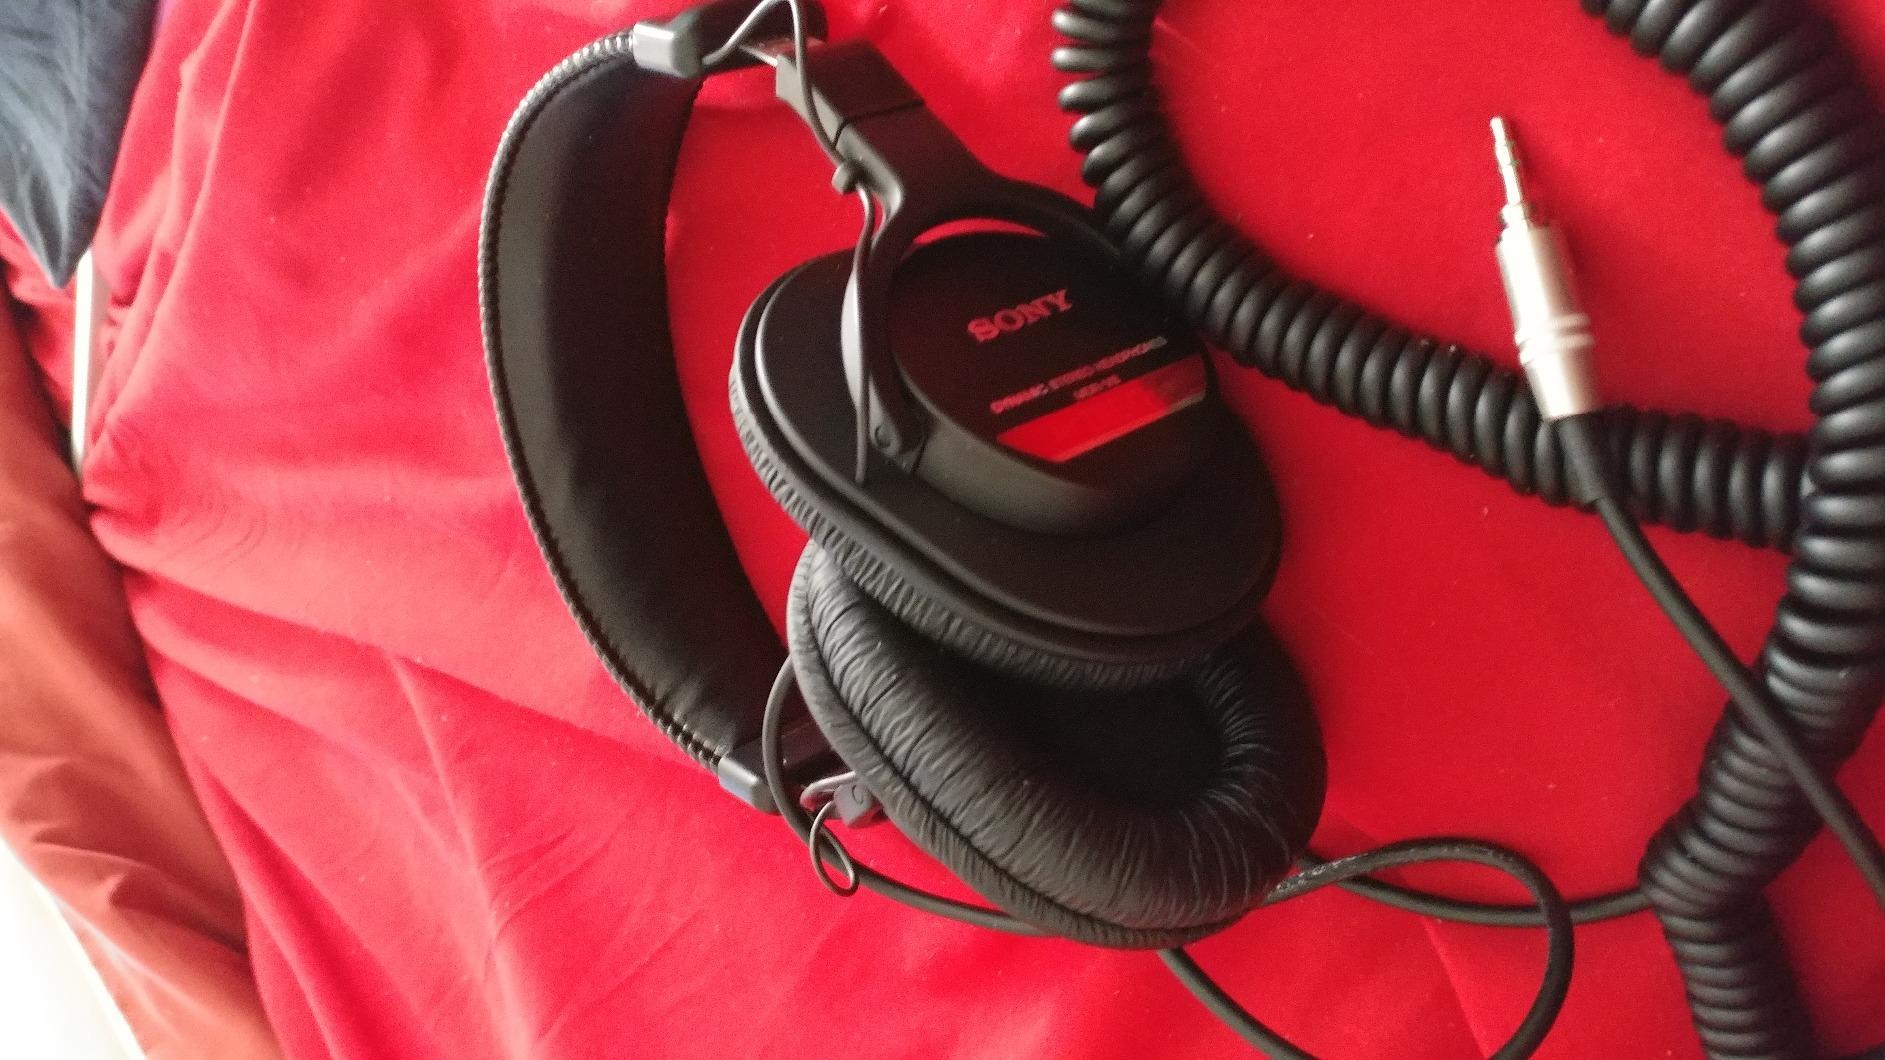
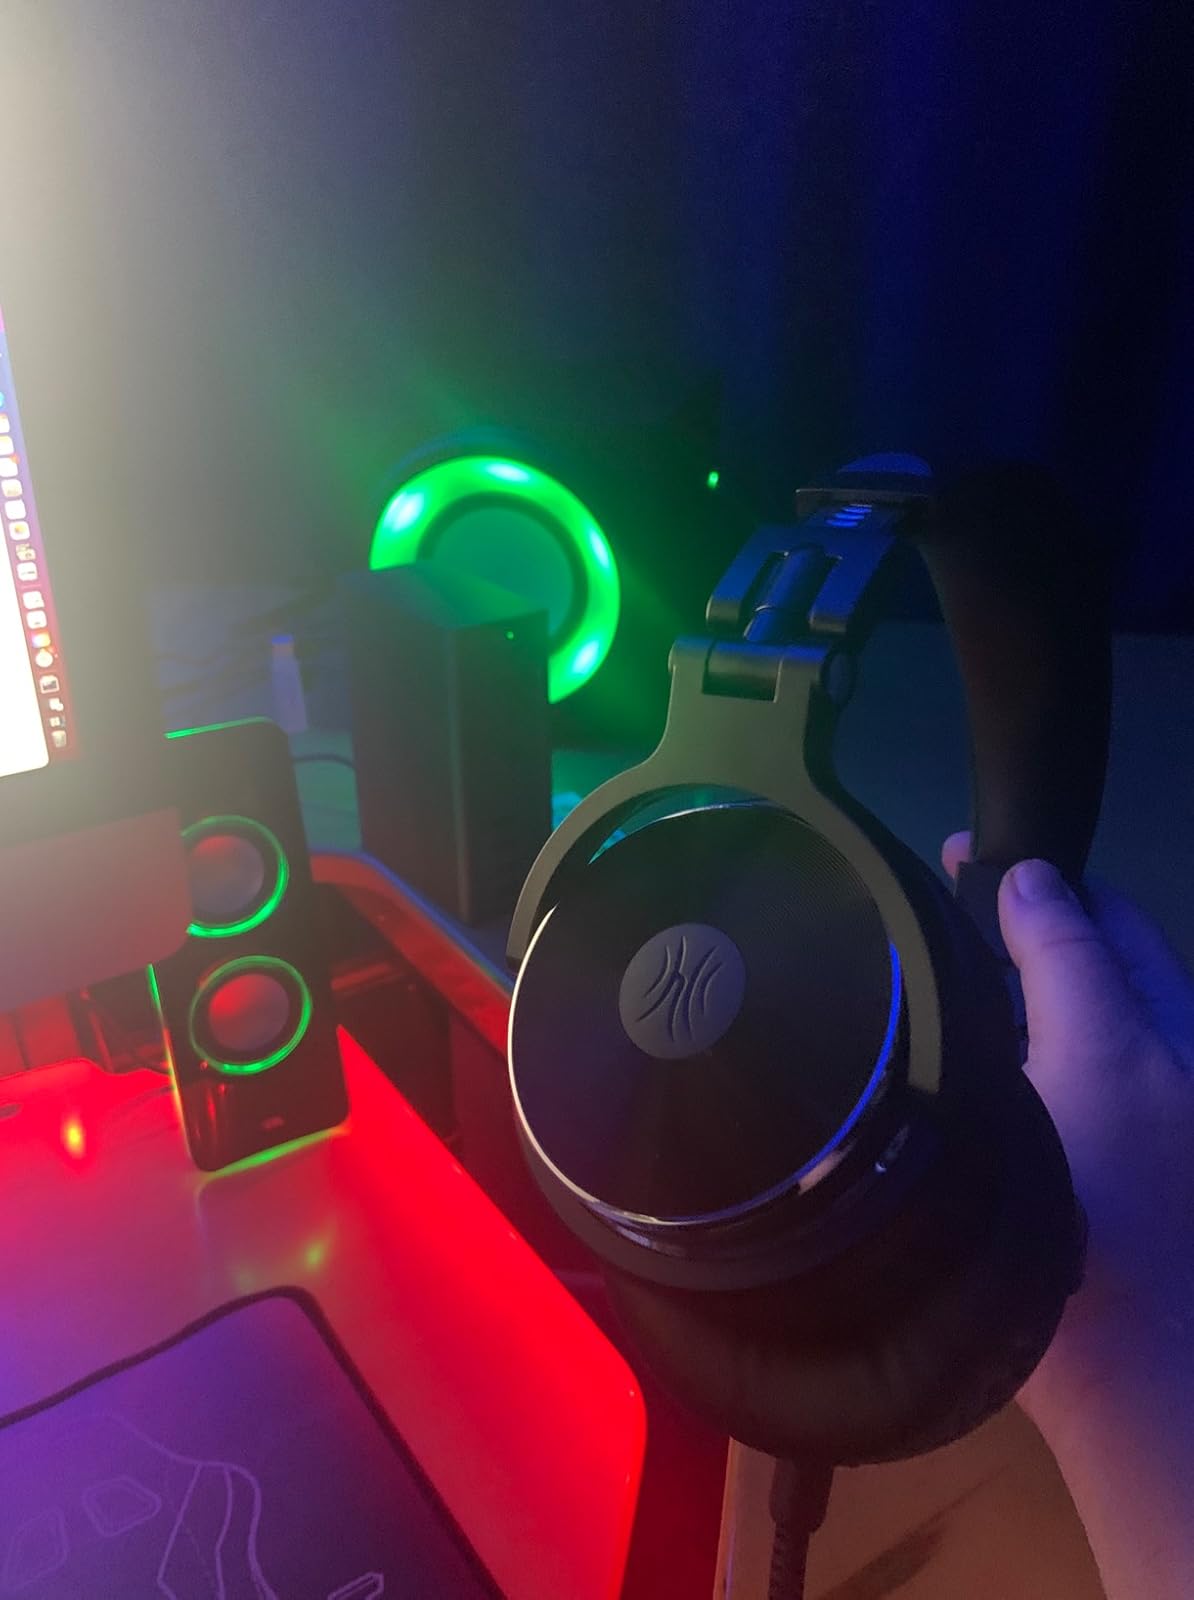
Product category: headphones
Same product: no